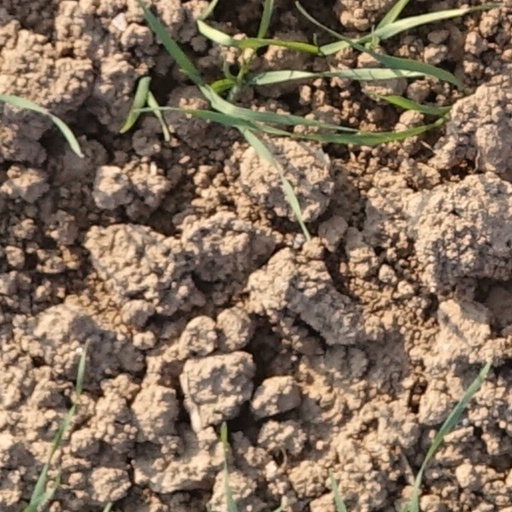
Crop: wheat